Arctic Submarine Laboratory

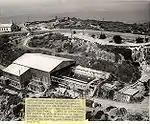
Advanced radiographic and spectrographic studies were enhanced by use of equipment at this NEL Submarine Research Facility, which possessed the only betatron on the West Coast.

The Arctic Submarine Lab also included a sea ice cryostat for testing scale-model submarine sails punching up through the ice; and possessed the only betatron on the West Coast for examination into the structures of heavy objects and metals up to in diameter.